Girija Devi

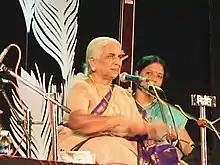
Devi in 2006

Girija Devi made her public debut in 1949 on All India Radio Allahabad, after marrying a businessman circa 1946, but faced opposition from her mother and grandmother because it was traditionally believed that no upper-class woman should perform publicly. Girija Devi agreed not to perform privately for others, but gave her first public concert in Bihar in 1951. She studied with Sri Chand Misra until he died in the early 1960s, worked as a faculty member of the ITC Sangeet Research Academy in Kolkata in the 1980s and of the Banaras Hindu University during the early 1990s, and taught several students to preserve her musical heritage. Girija Devi often toured and continued to perform in 2009.